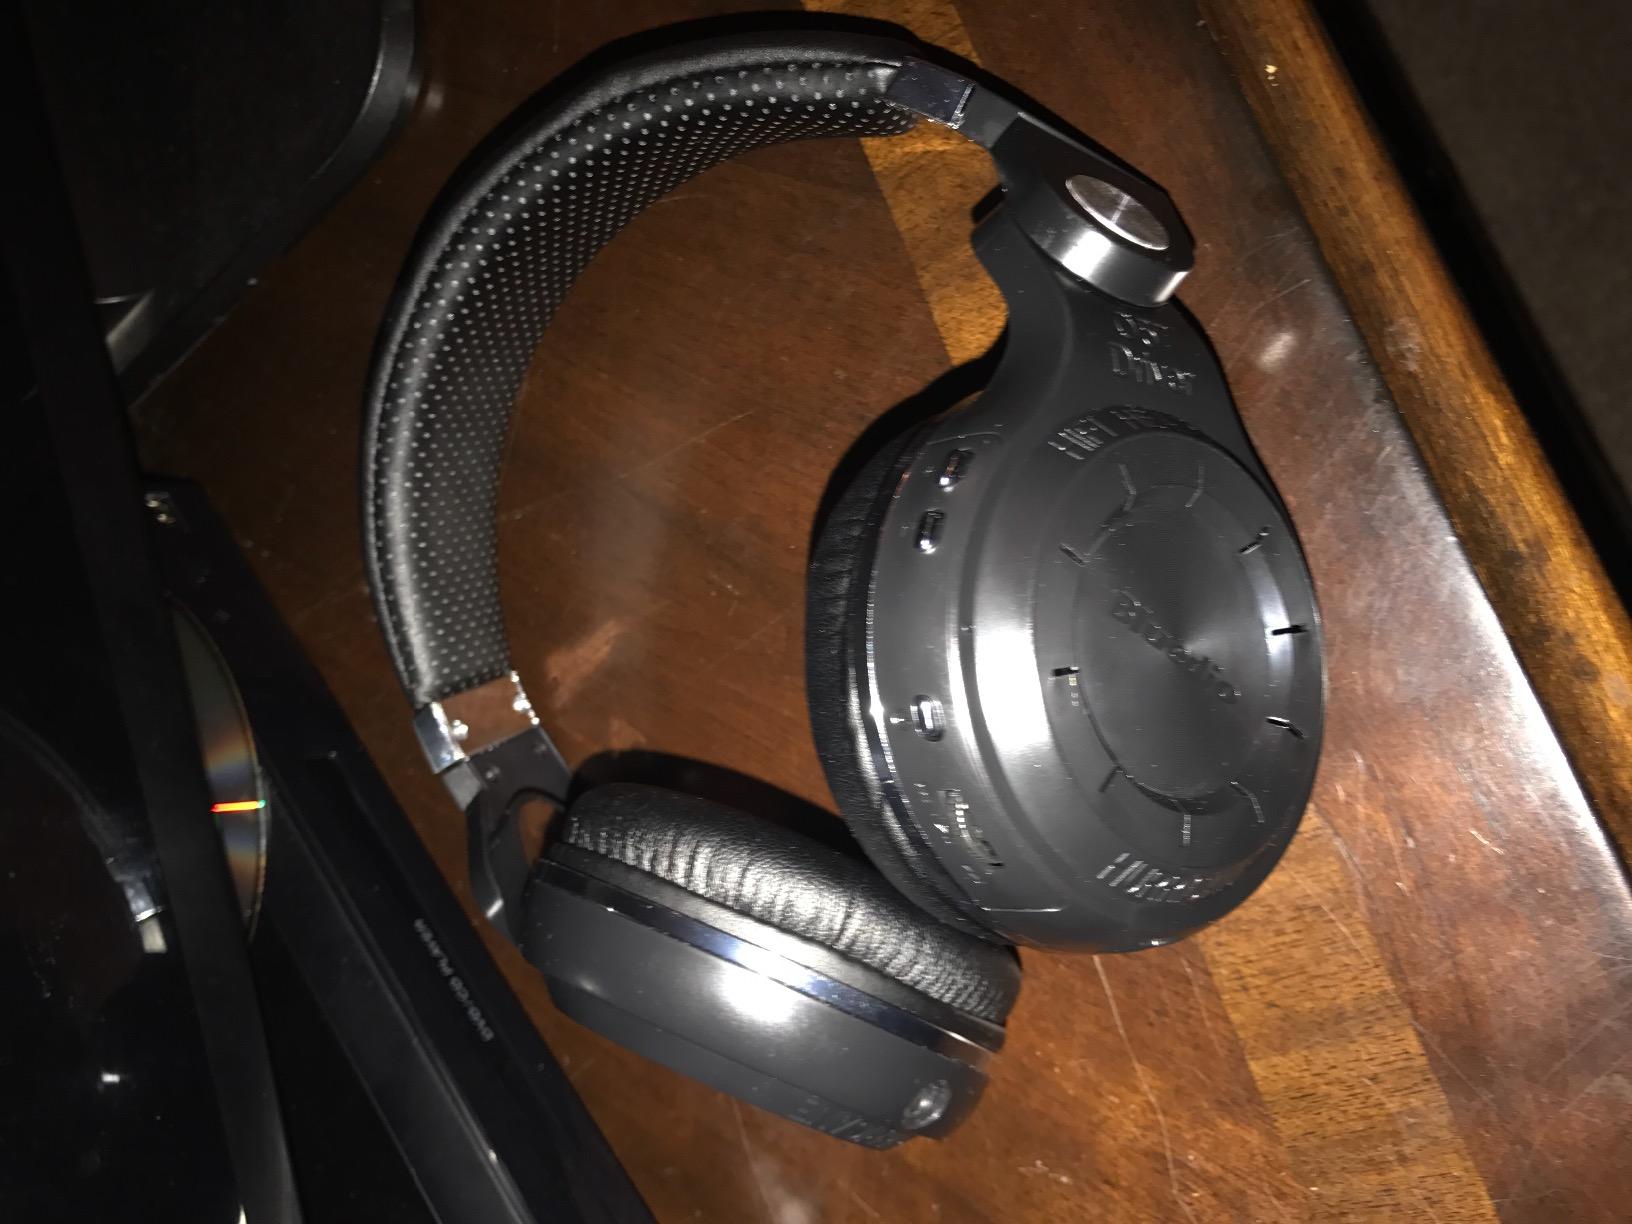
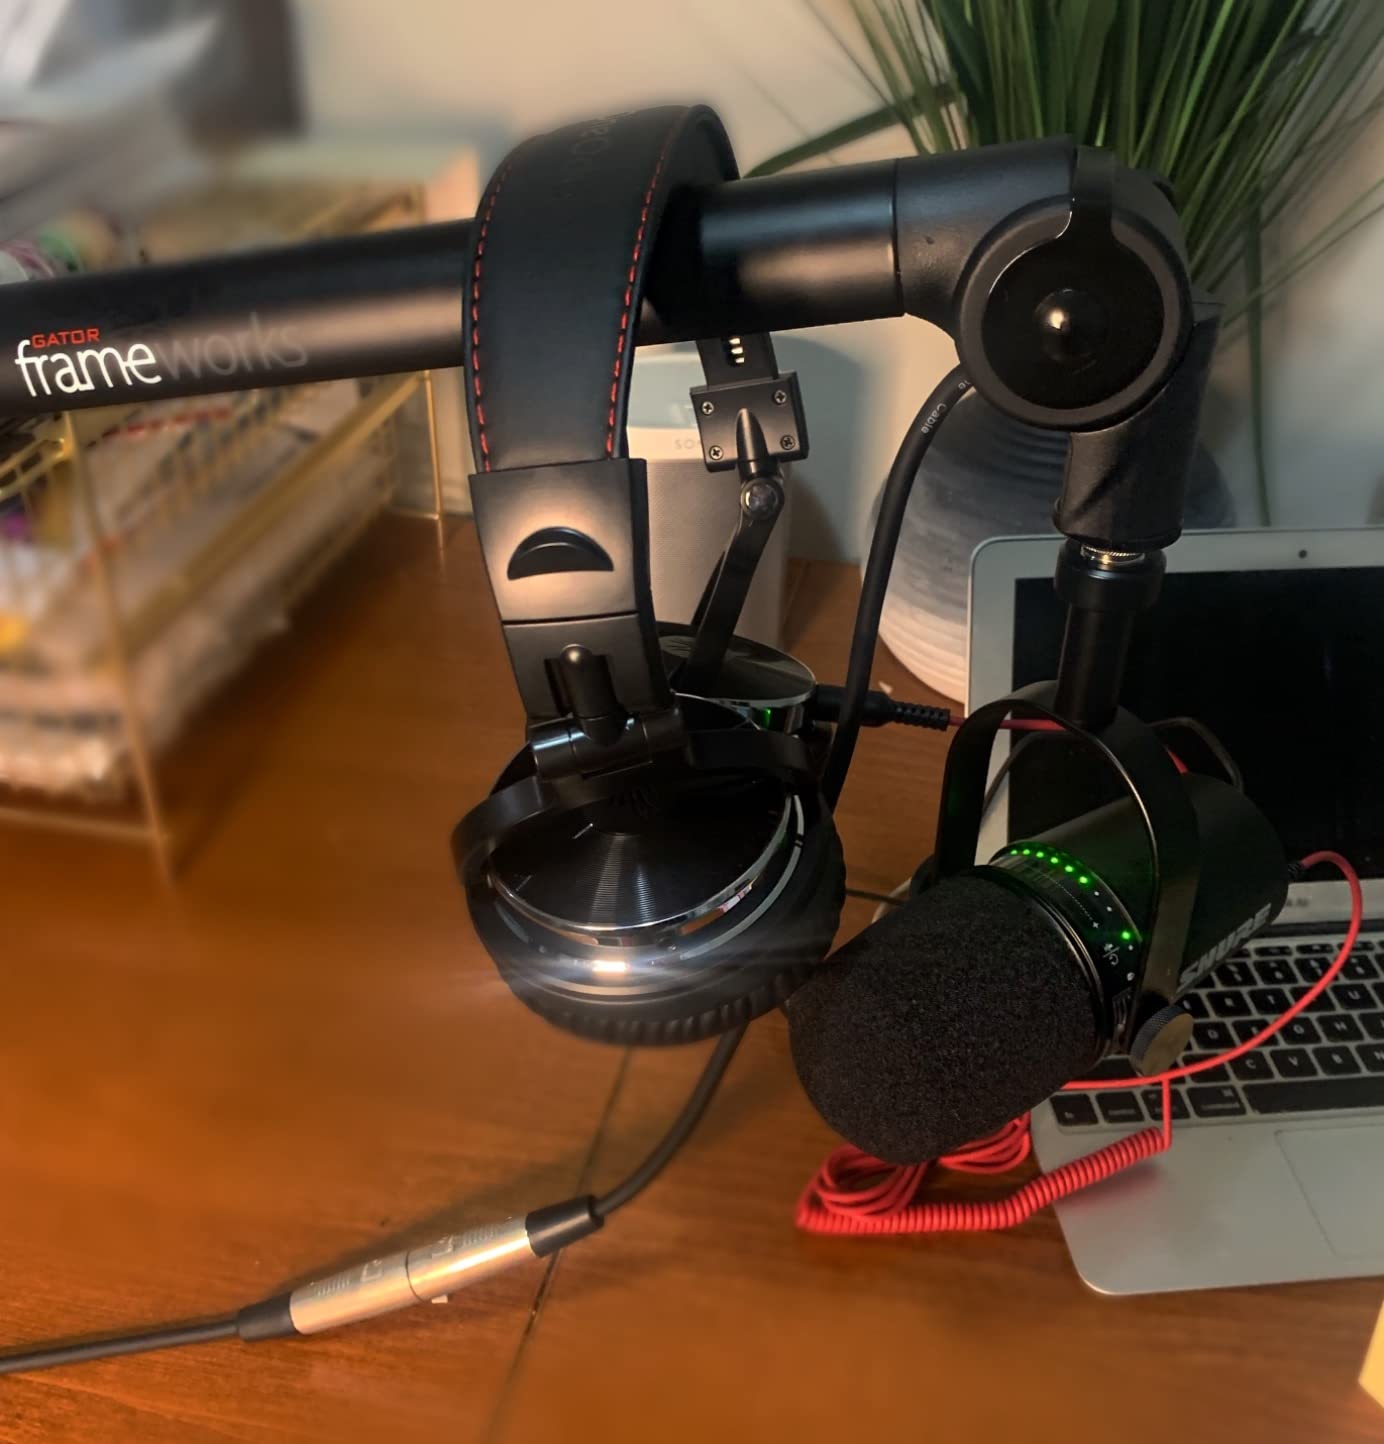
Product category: headphones
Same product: no